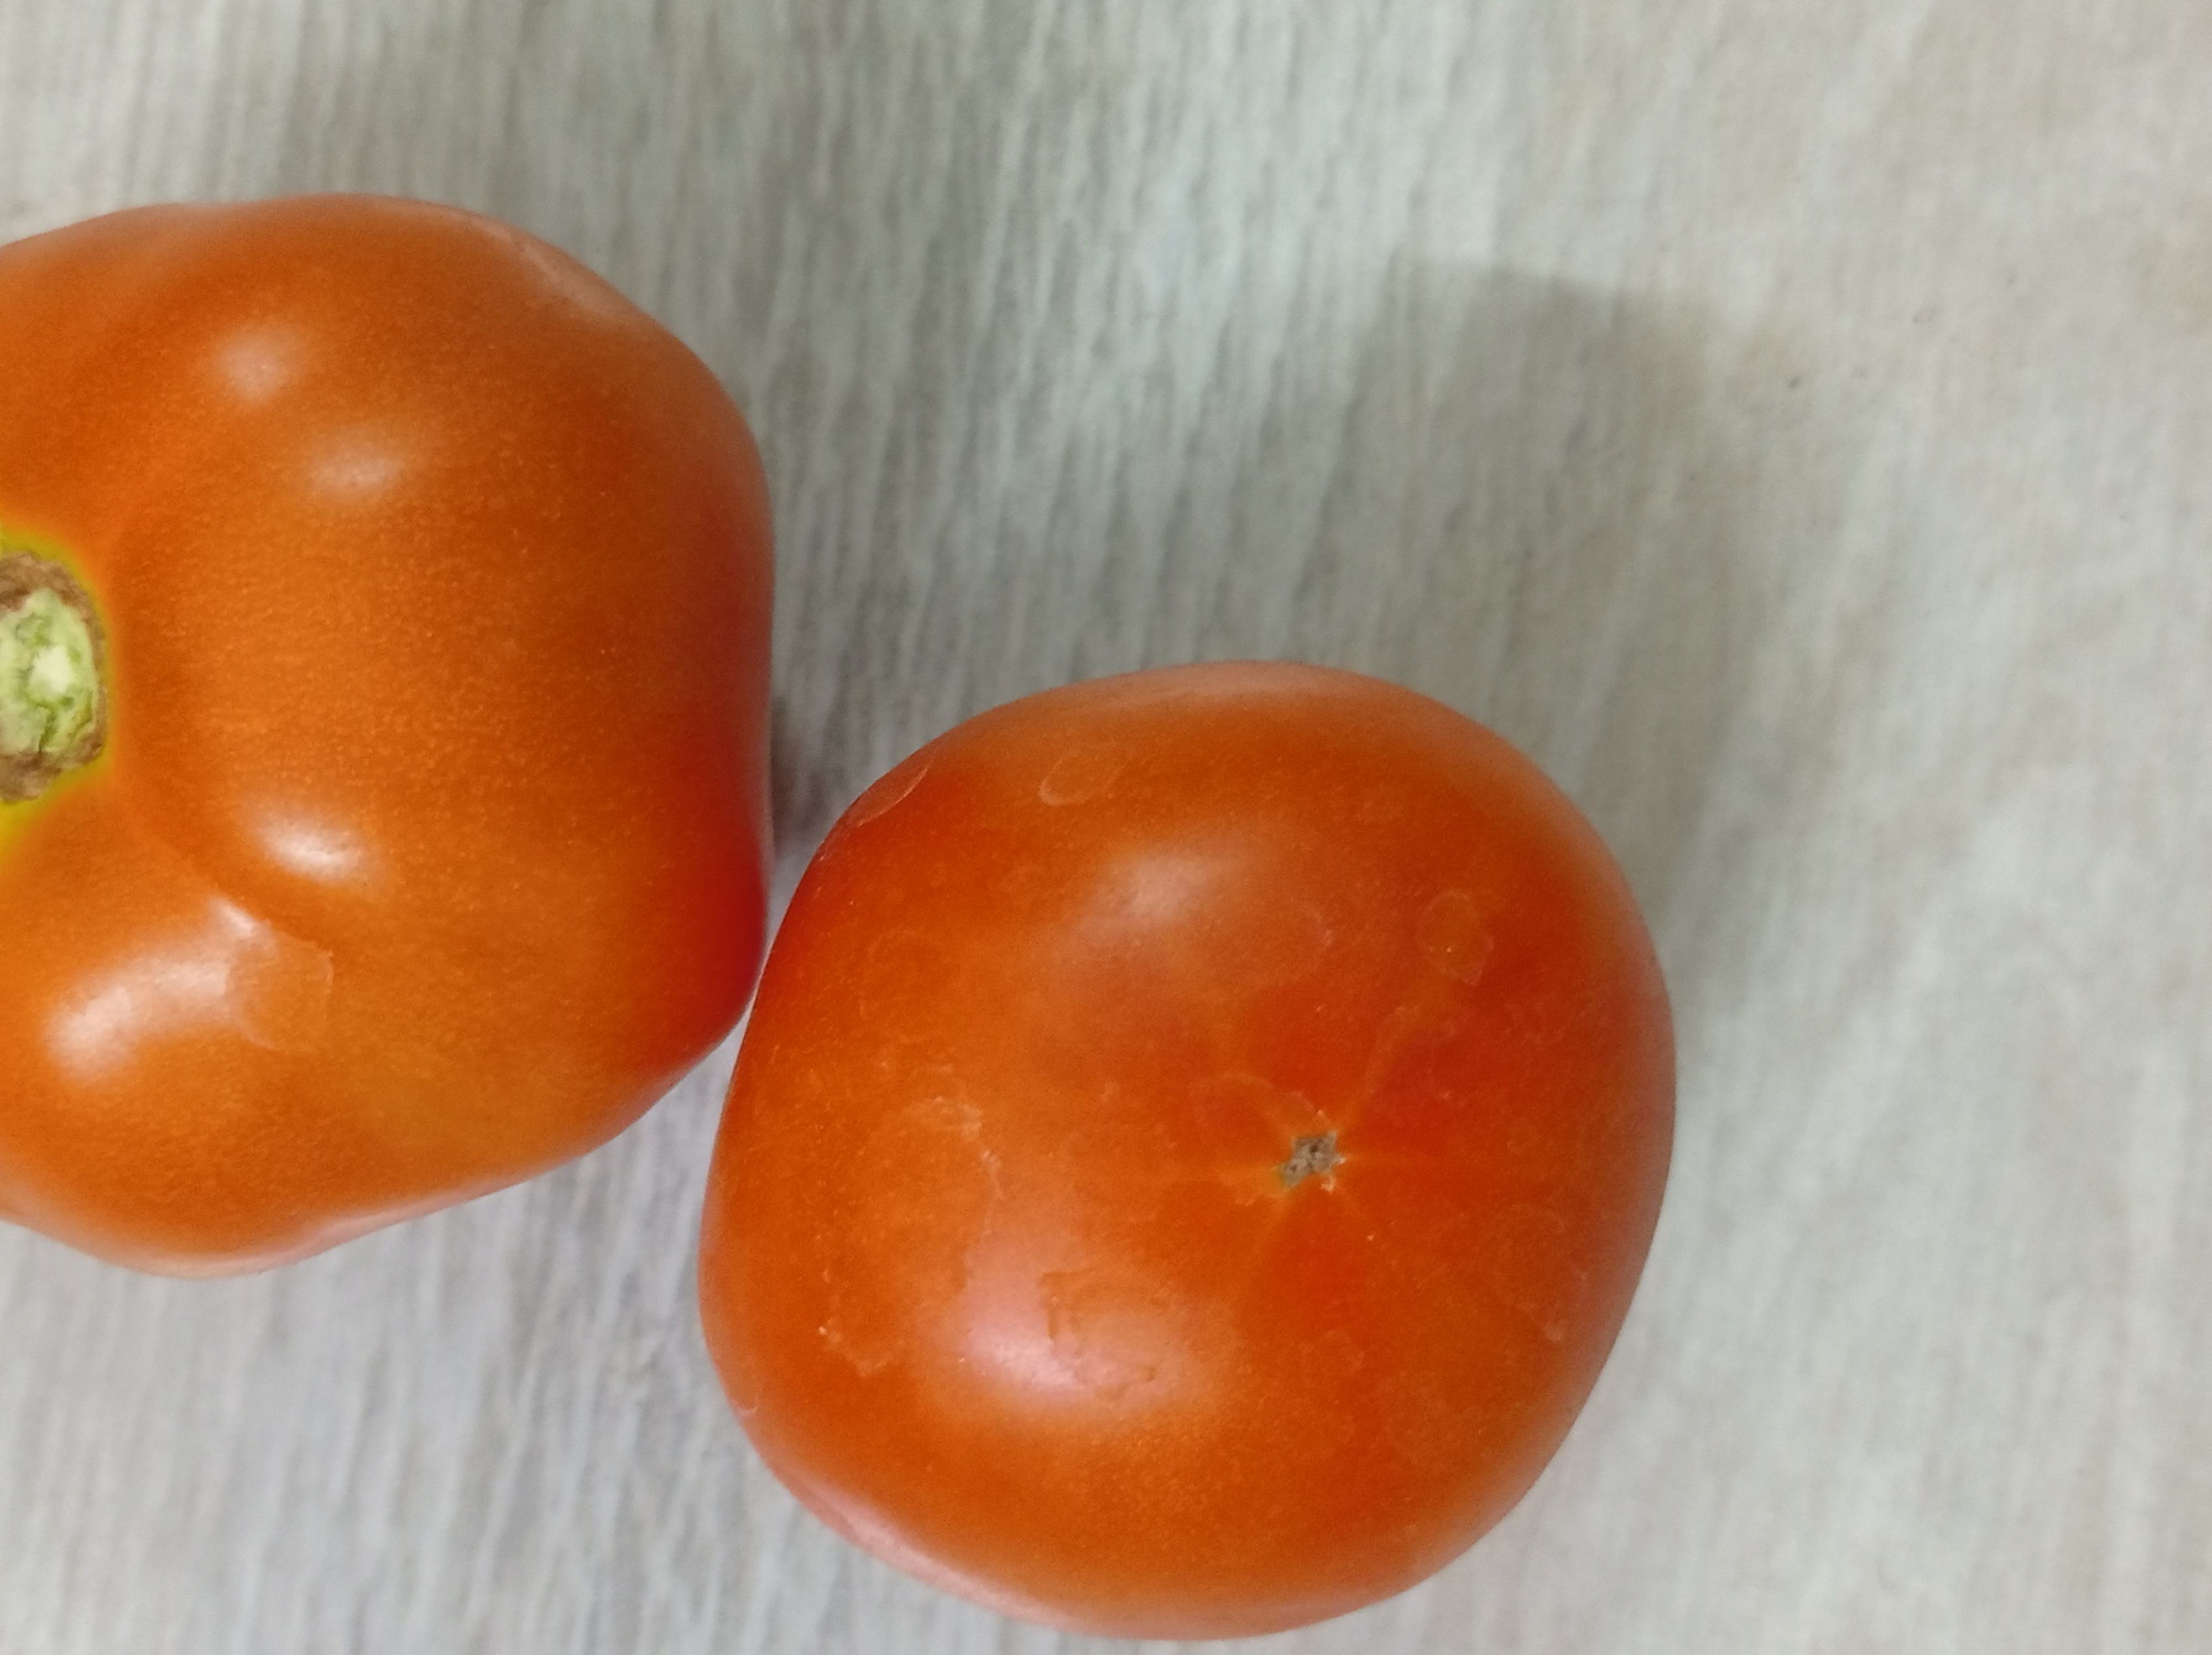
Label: Fresh